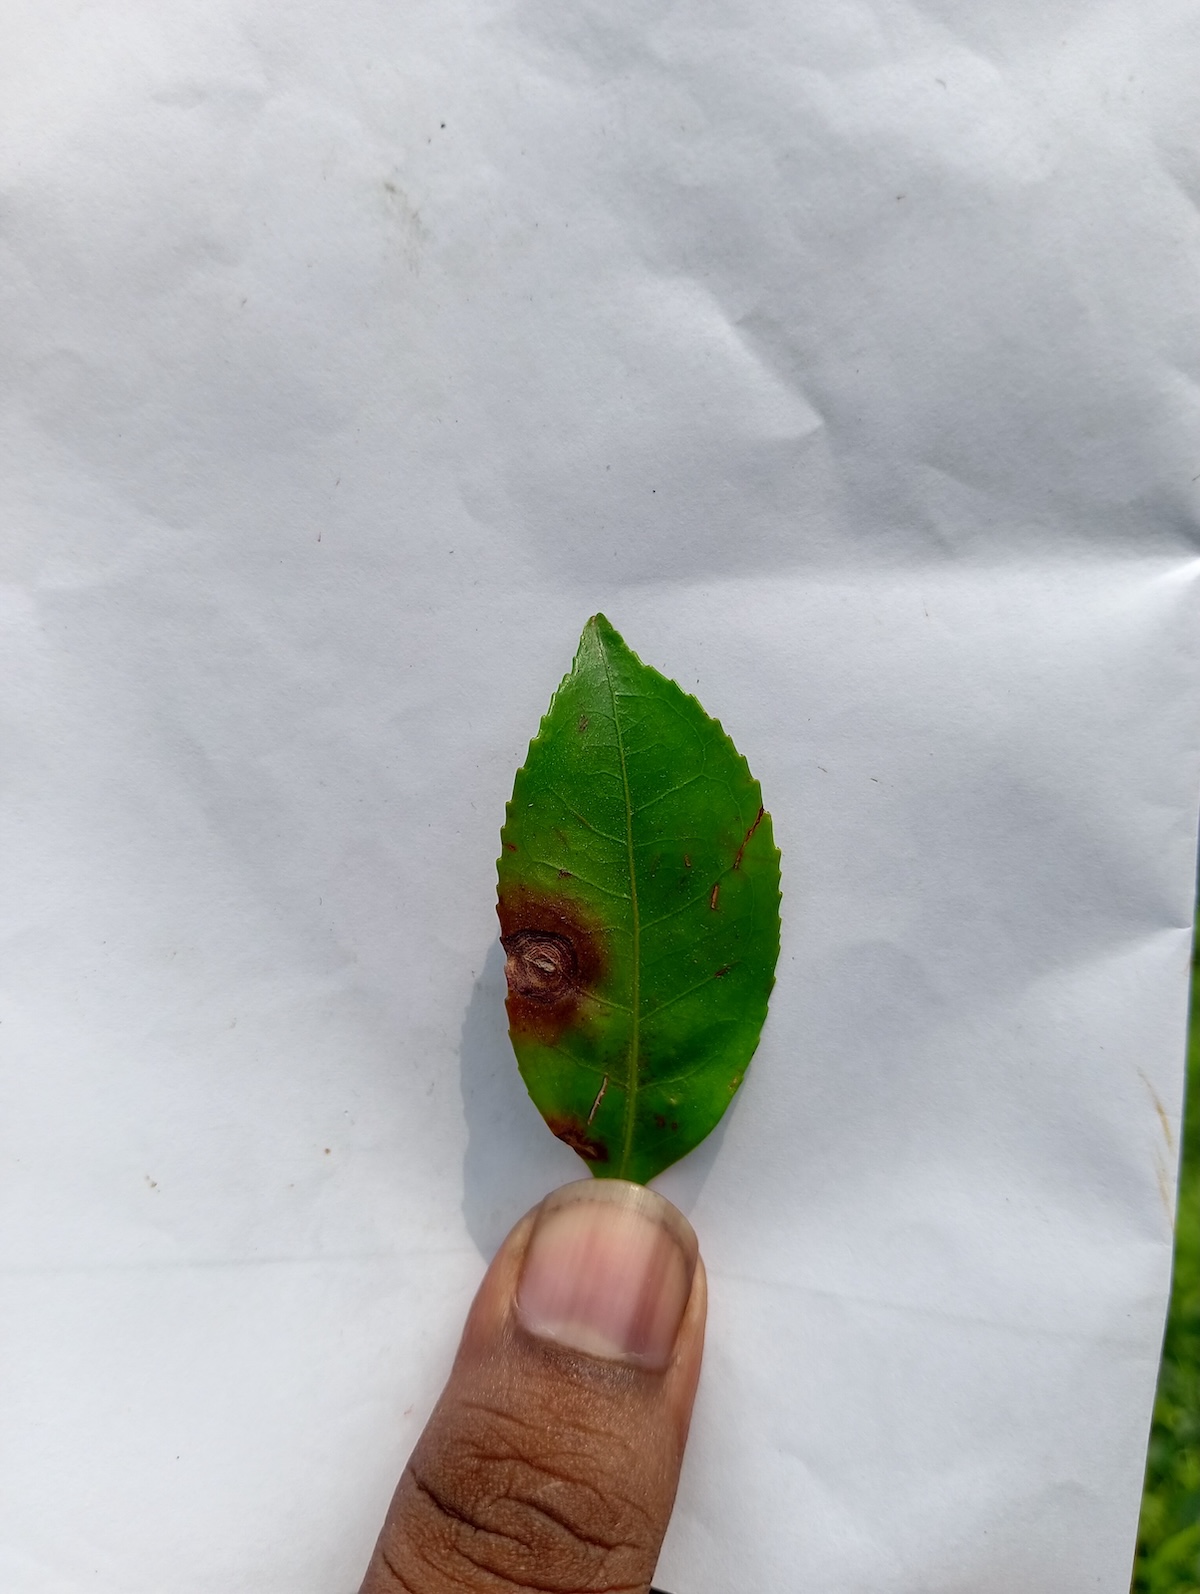
Label: Gray Blight